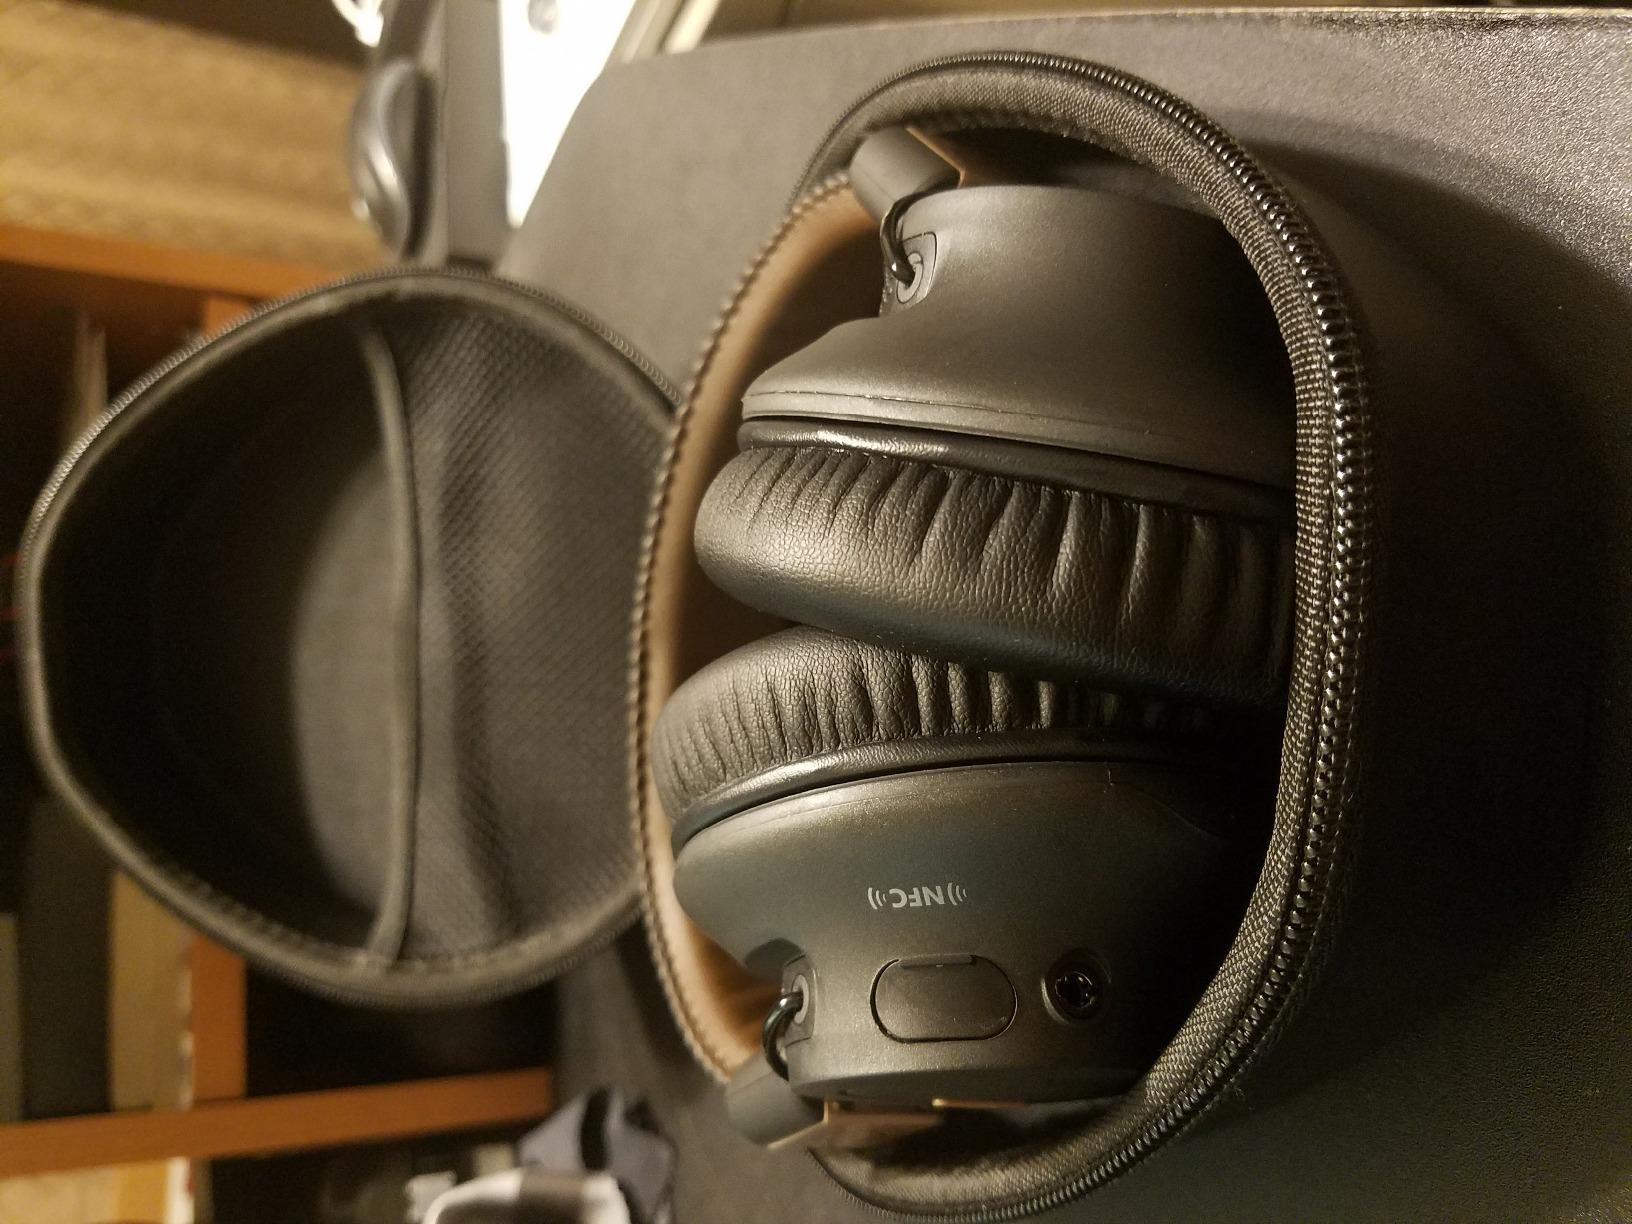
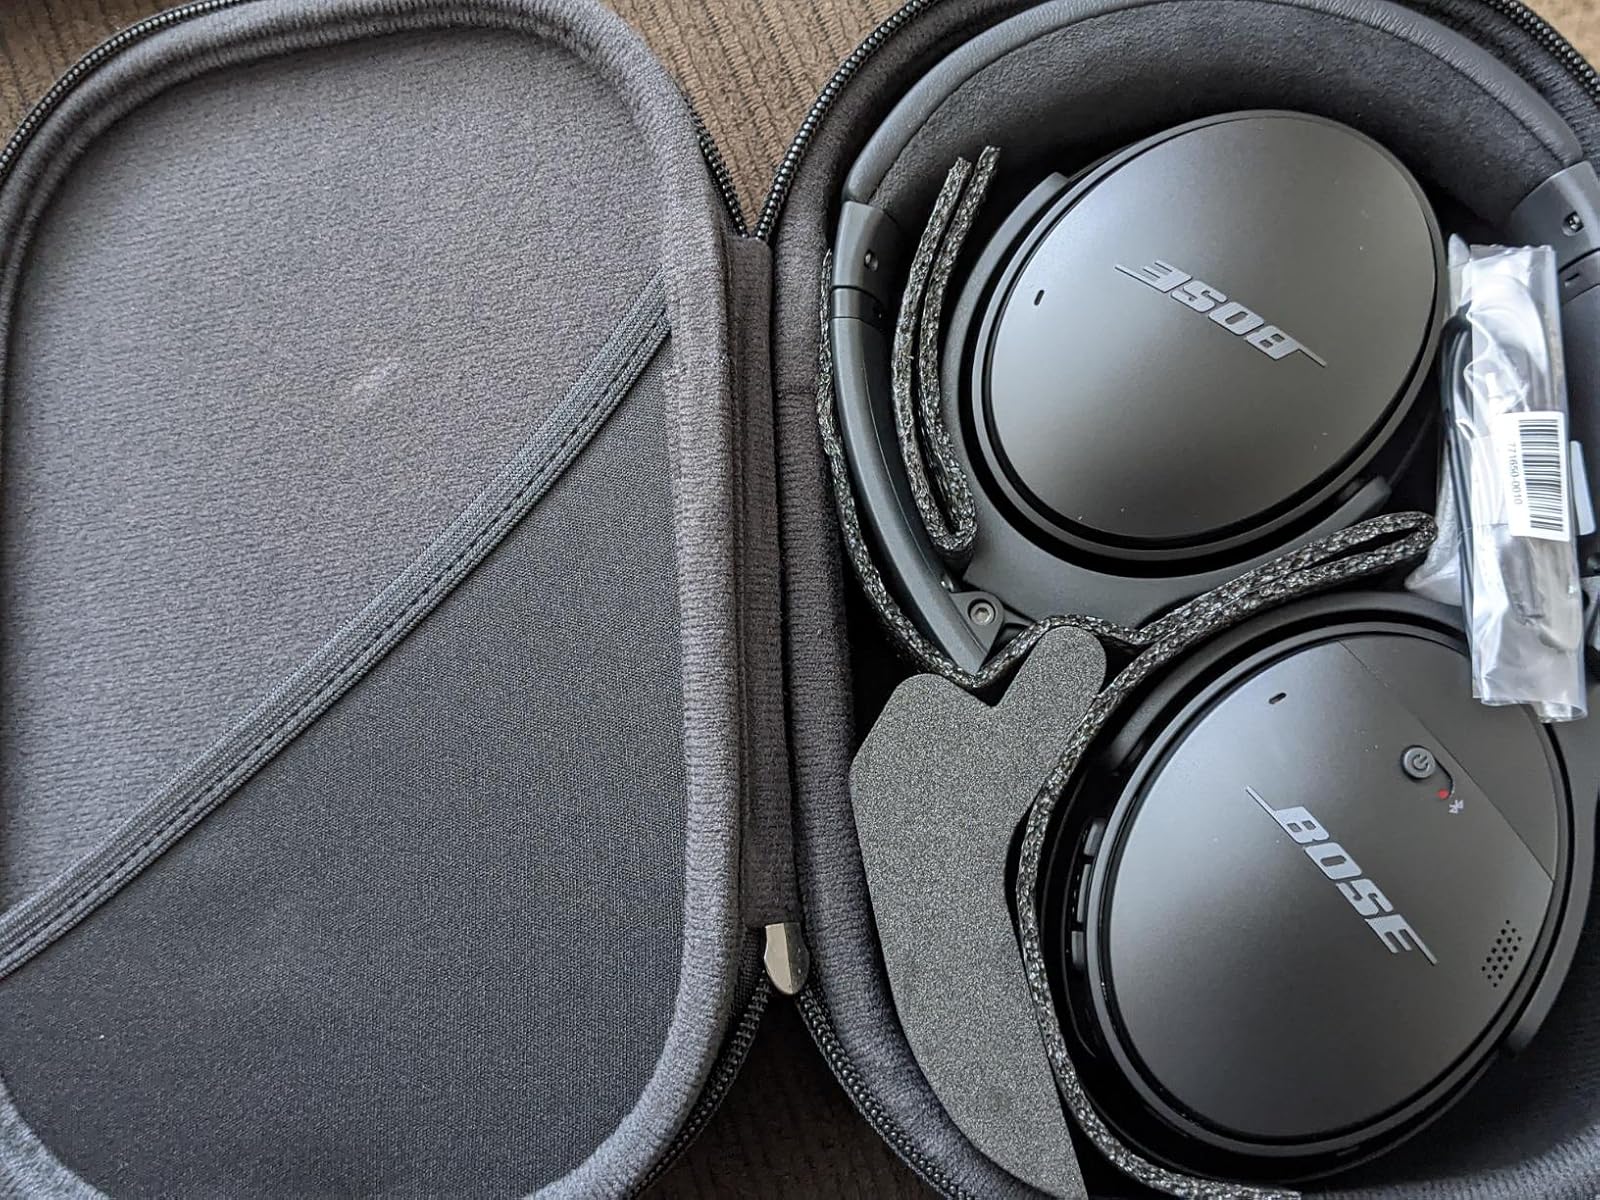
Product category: headphones
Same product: no